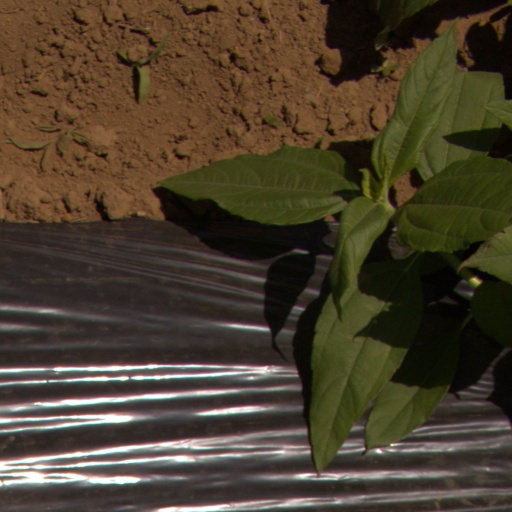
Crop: Jerusalem artichoke